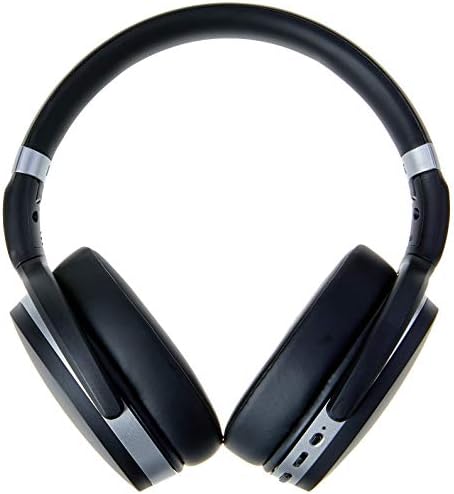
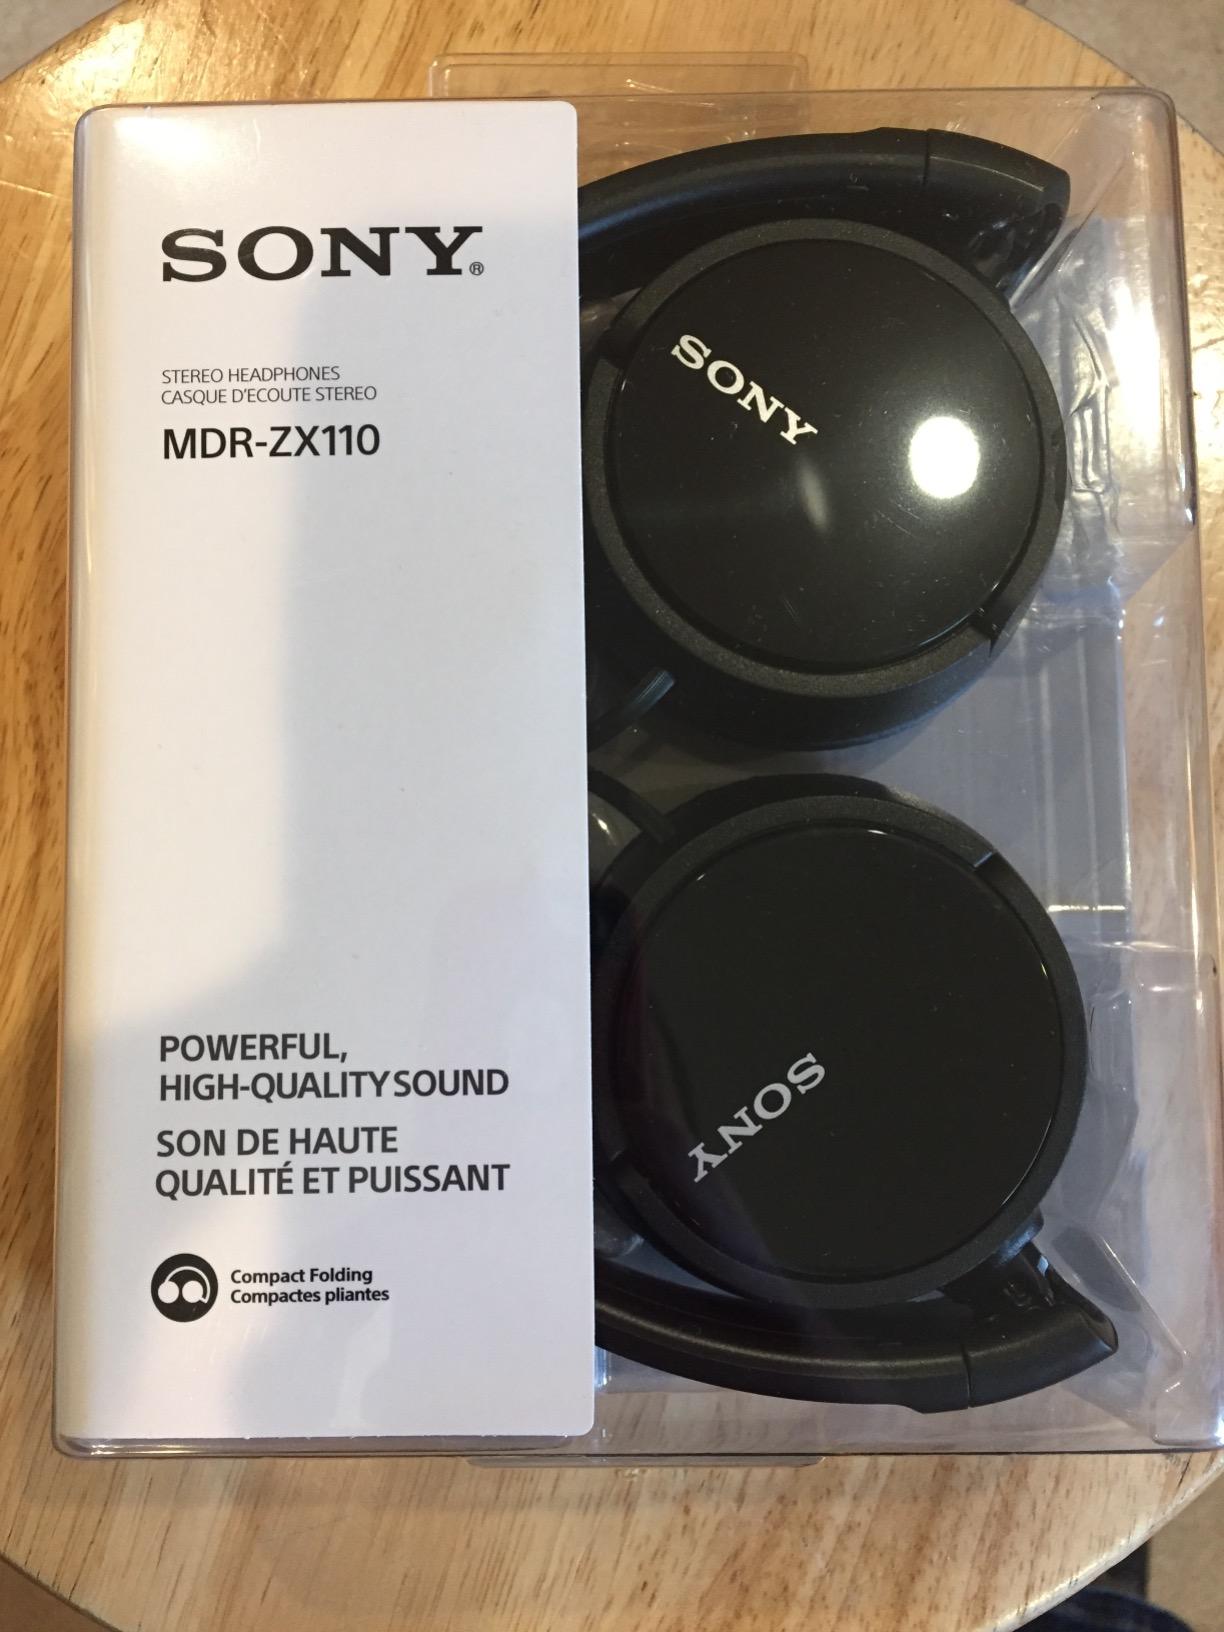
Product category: headphones
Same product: no